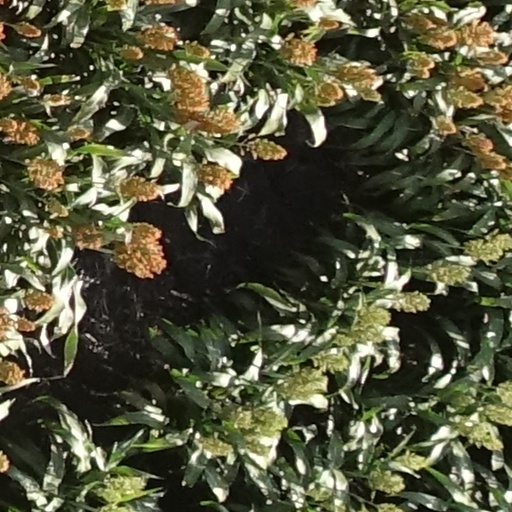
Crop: sorghum